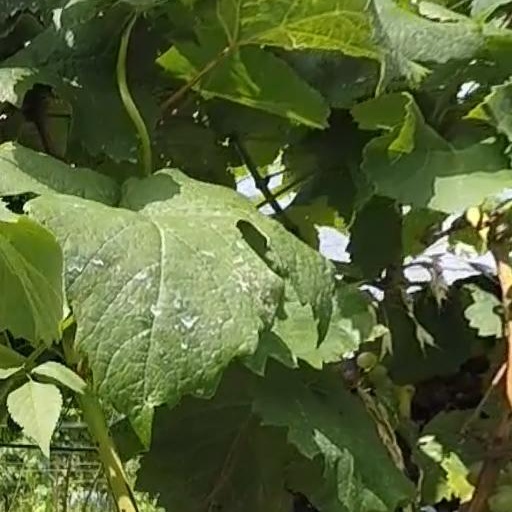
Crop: grape